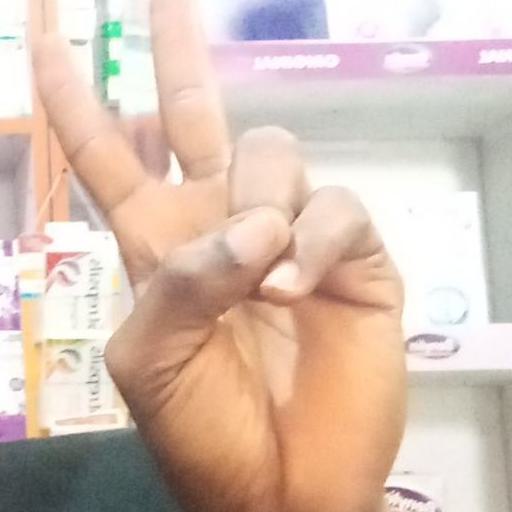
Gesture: peace